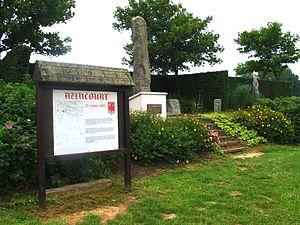
La bataille d'Azincourt se déroule le 25 octobre 1415 pendant la guerre de Cent Ans.
Azincourt est une commune française située dans le département du Pas-de-Calais en région Hauts-de-France.